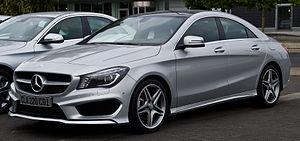
La Mercedes-Benz Classe CLA Type 117 est une voiture compacte fabriquée par le constructeur automobile allemand Mercedes-Benz de 2013 à 2019. Elle est restylée fin de 2016. La Type 117 est la première génération de la Classe CLA et elle est remplacée par la Type 118.